Ice Peak

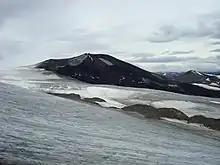
Tennena Cone on the upper western flank of Ice Peak

On the southwestern flank of Ice Peak is a roughly area of lava flows and at least 12 vents called the Snowshoe Lava Field. Most of the vents in this lava field are at elevations above near the terminus of outlet glaciers of the Mount Edziza ice cap, five of which named. The highest of these vents, Tennena Cone, attains an elevation of on the upper western flank of Ice Peak. Cocoa Crater to the southwest has an elevation of , making it the second highest of the five named vents. The third highest vent, Coffee Crater, is in elevation and lies northwest of Cocoa Crater. South of Coffee Crater on the south side of upper Taweh Creek is Keda Cone, the fourth highest vent with an elevation of . Between the heads of Taweh and Shaman creeks is The Saucer which, with an elevation of , is the lowest named vent in the Snowshoe Lava Field.